State atheism

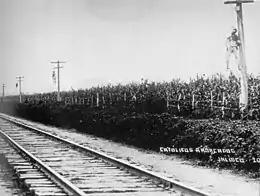
Cristeros hanged in Jalisco

Due to the strict enforcement of anticlerical laws, people in strongly Catholic states, especially Jalisco, Zacatecas, Guanajuato, Colima and Michoacán, began to oppose him, and this opposition led to the Cristero War from 1926 to 1929, which was characterized by atrocities on both sides. Some Cristeros applied terrorist tactics, including the torture and killing of public school teachers, while the Mexican government persecuted the clergy, killing suspected Cristeros and supporters and often retaliating against innocent individuals.